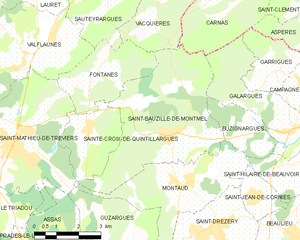
Carte de la commune française de code INSEE 34242 - Saint-Bauzille-de-Montmel
Saint-Bauzille-de-Montmel est une commune française située dans le département de l'Hérault en région Occitanie.